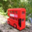
Label: bus